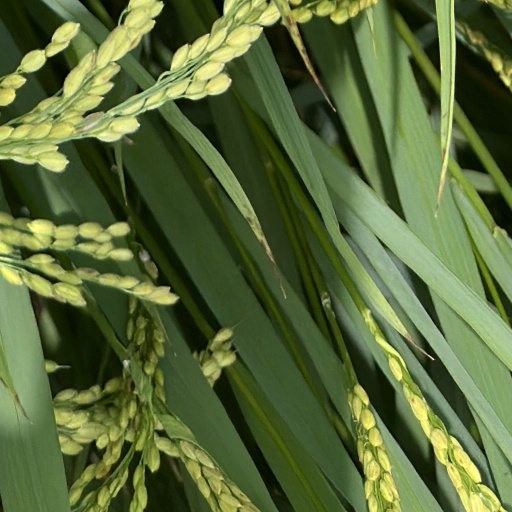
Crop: rice